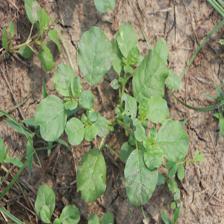
Label: BroadLeafWeed